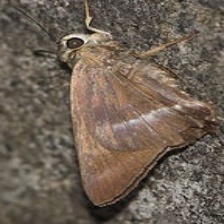
Species: COMMON BANDED AWL